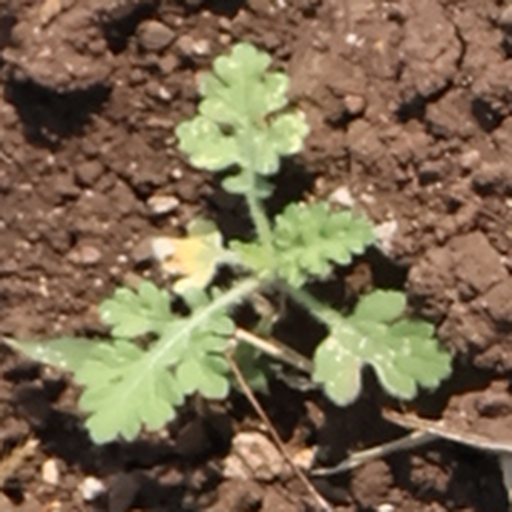
Weed species: Gajar_gavat_(Parthenium hysterophorus)